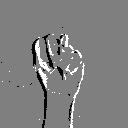
ASL letter: n